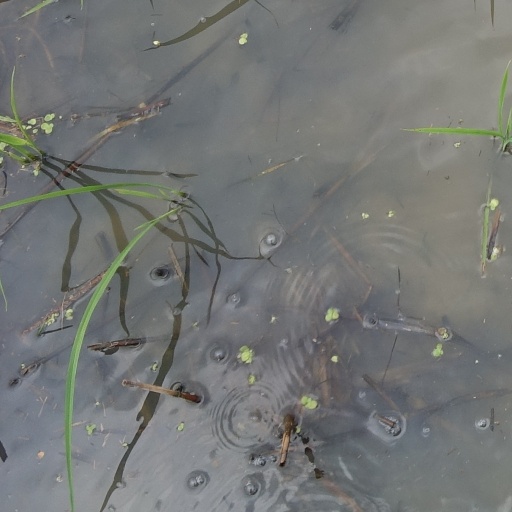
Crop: rice